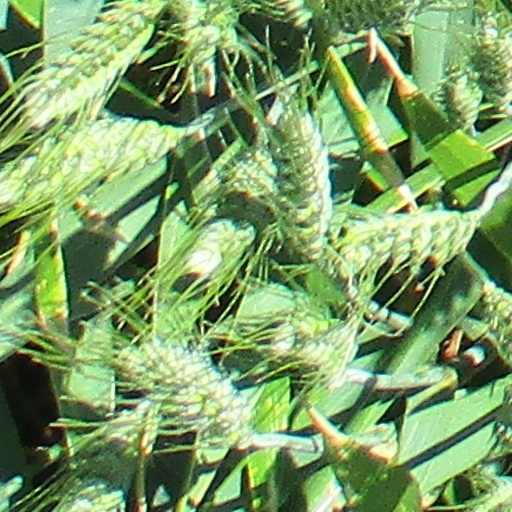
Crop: wheat